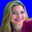
Label: woman